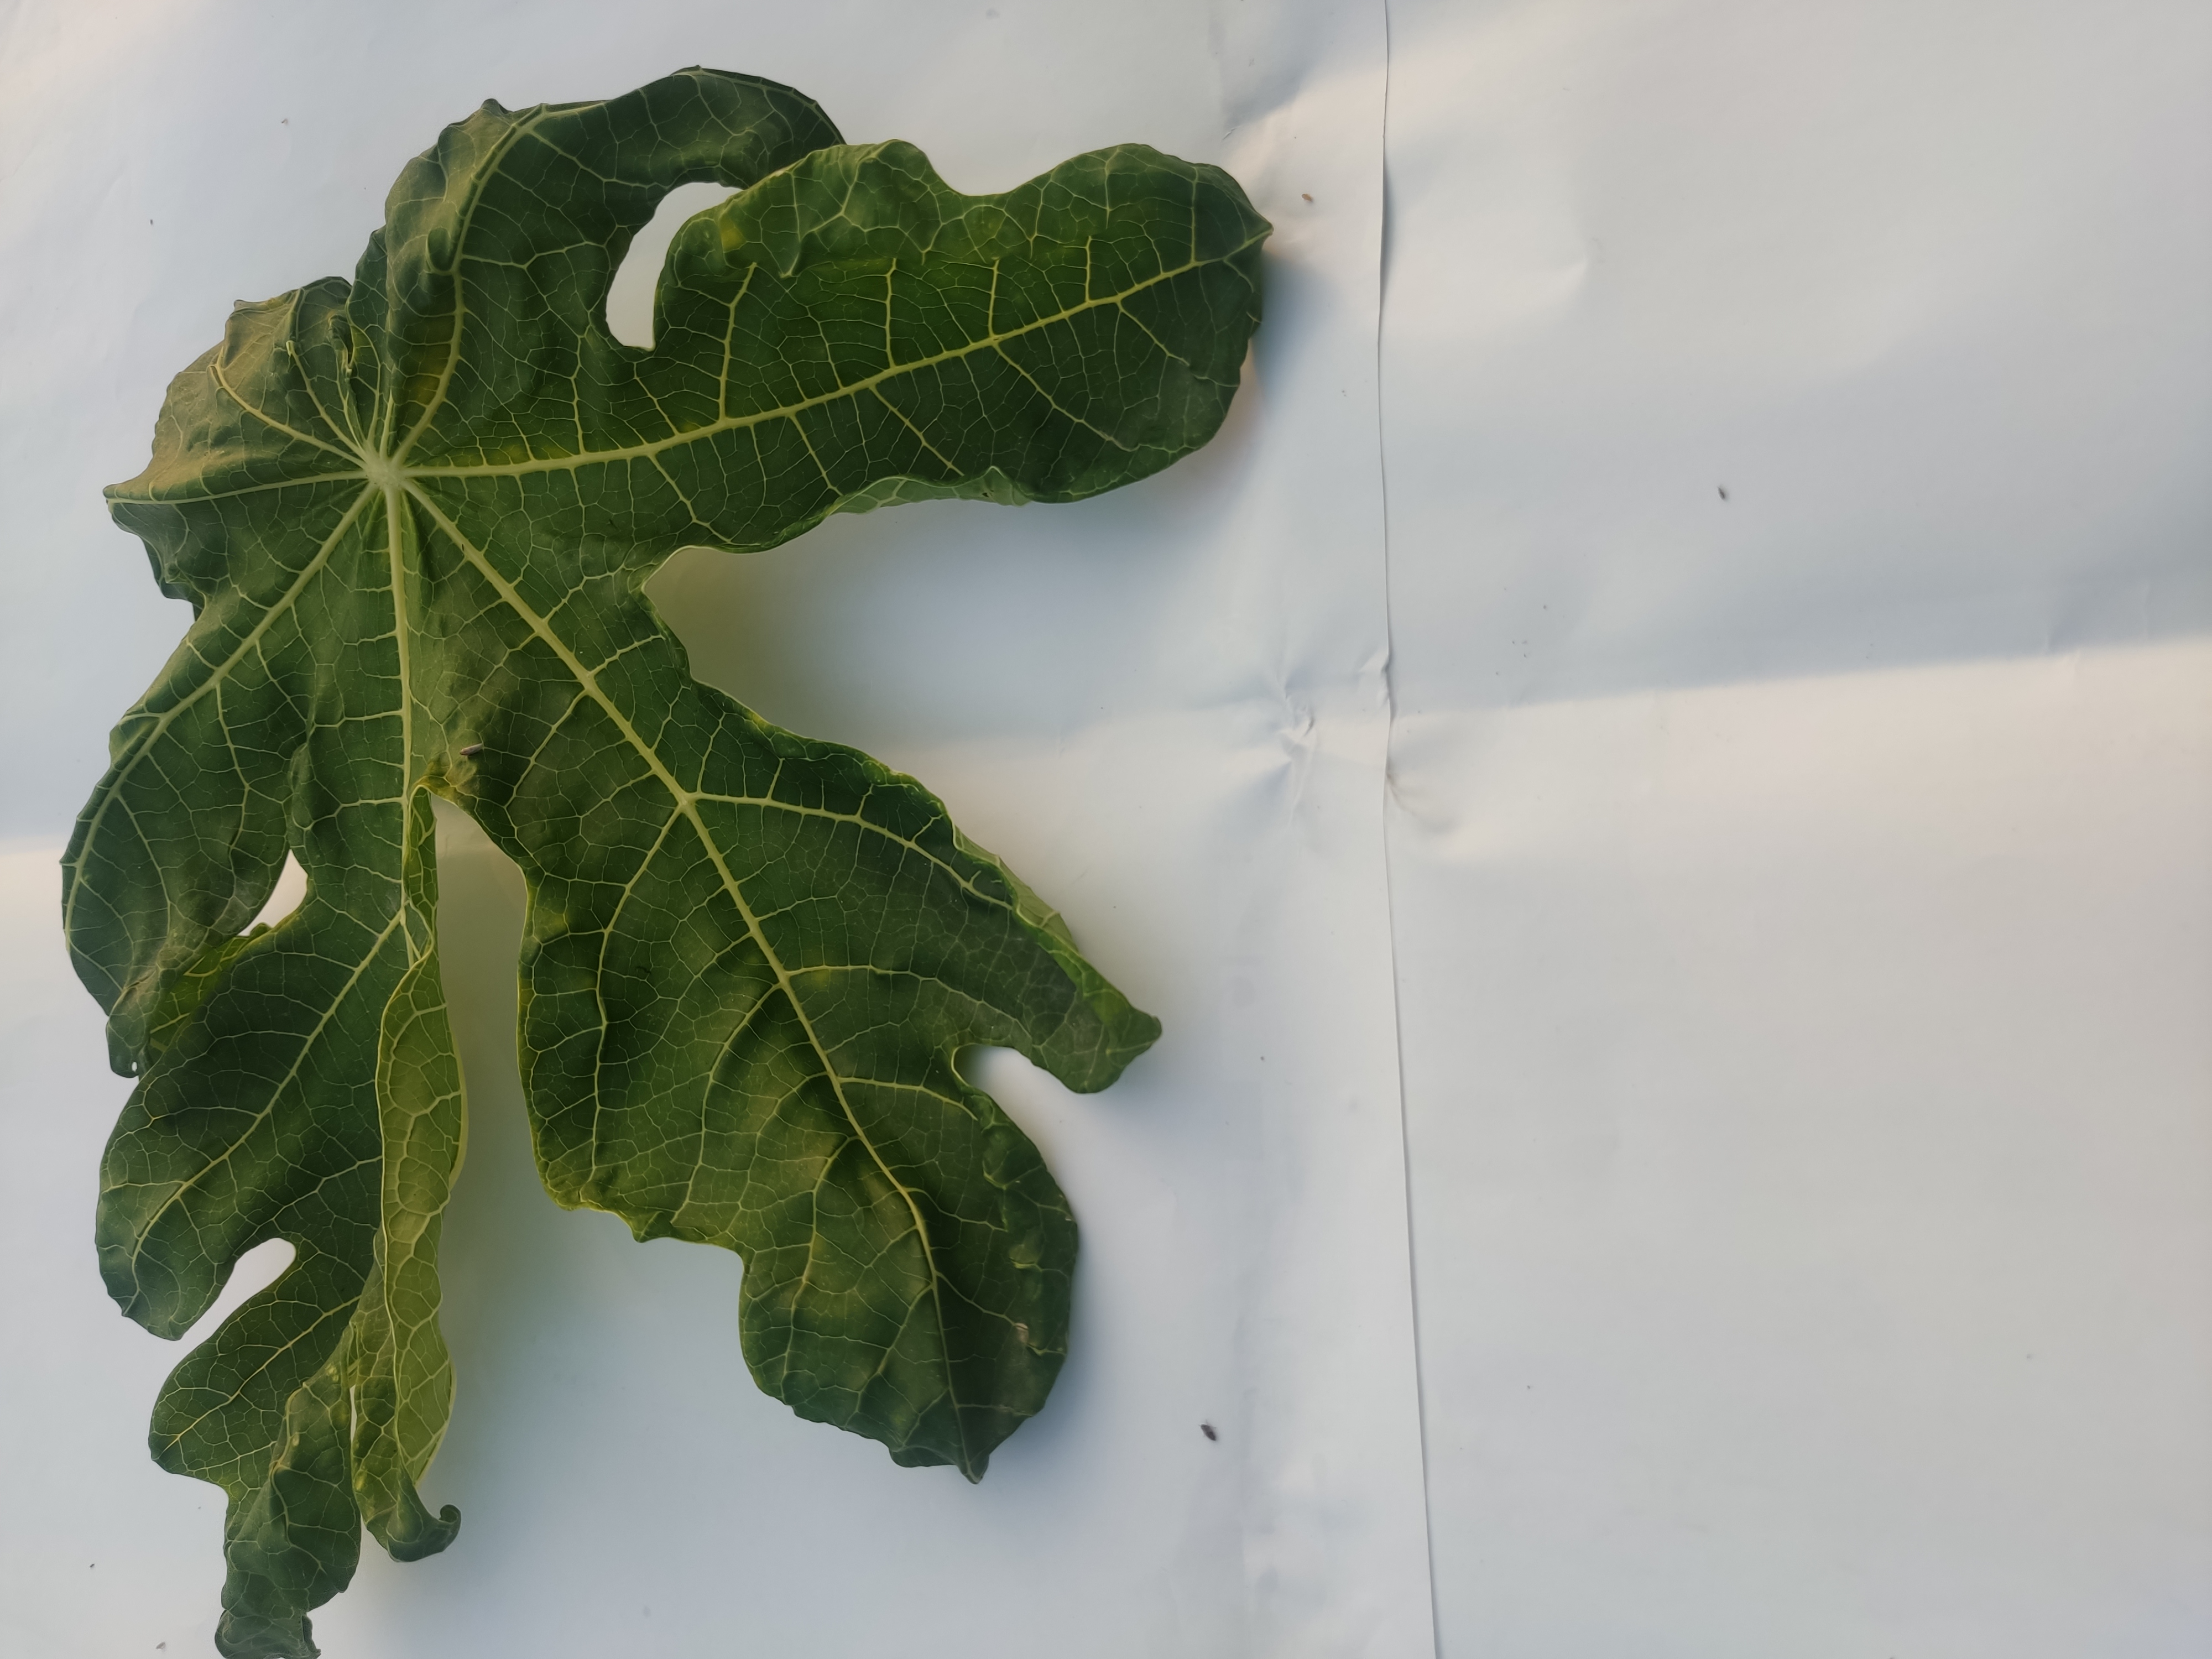
Label: Leaf Curl